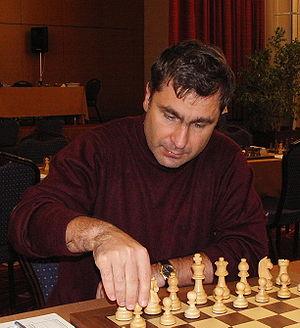
Vassili Mikhaïlovitch Ivantchouk ou Vassyl Mykhaïlovytch Ivantchouk, né le 18 mars 1969 à Berejany, en République socialiste soviétique d'Ukraine, est un joueur d'échecs soviétique puis ukrainien. Grand maître international, il est considéré comme l'un des joueurs les plus brillants de sa génération, dont les résultats font cependant preuve d'irrégularité, en raison principalement de son extrême nervosité dans les moments cruciaux. Il a été champion du monde de blitz, champion du monde de parties rapides, champion d'Europe et finaliste du championnat du monde de la Fédération internationale des échecs 2001-2002. Il est parfois surnommé Chucky.